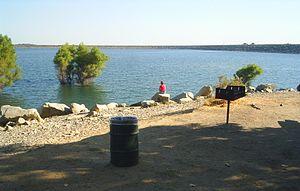
Le comté de Sacramento est un comté de l'État de Californie, aux États-Unis. Il comptait 1 418 788 habitants en 2010.
Le lac Folsom est un lac de barrage américain situé sur le cours de l'American River dans l’État de la Californie. Il existe depuis la construction du barrage de Folsom en 1955.